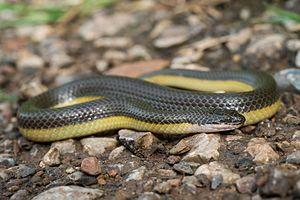
Un serpent aquatique est un serpent qui vit partiellement ou entièrement dans l'eau, que ce soit en eau douce ou en eau de mer. On comptabilise 153 espèces actuelles parmi six familles qui fréquentent plus ou moins régulièrement des milieux aquatiques d'eau douce. Du côté des serpents marins, il est recensé 70 espèces. Elles se répartissent dans toutes les écozones du monde, mise à part celle d'Antarctique.